Sarah Crocker Conway

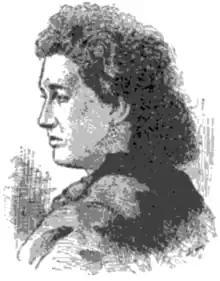

Sarah Crocker Conway (1834–1875) was an American actress. She was a sister of Elizabeth Crocker Bowers, also an actress.